Lumbini

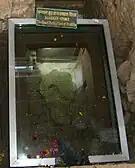
Marker stone of Gautama Buddha's birth at Mayadevi Temple

Before parinirvana at the age of eighty, Gautama Buddha gave a sermon to his disciples on the significance of Lumbini as a place of pilgrimage (Dīghanikāya, 16; Mahāparinibbāṇa Sutta):